Yaroslav Halan

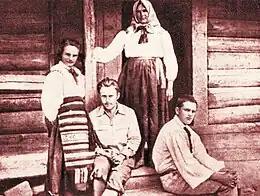
Yaroslav Halan with his first wife Anna Henyk and her relatives in the village Bereziv, 1929

In the 1920s, Halan's creative activity also began. In 1927, he finished work on his first significant play, "Don Quixote from Ettenheim". In his play "99%" (1930), he condemned Ukrainian nationalism. This was followed by emphasis of class conflict in the plays "Cargo" (1930) and "Cell" (1932), which argued for the Ukrainian, Jewish and Polish proletariat to work together.